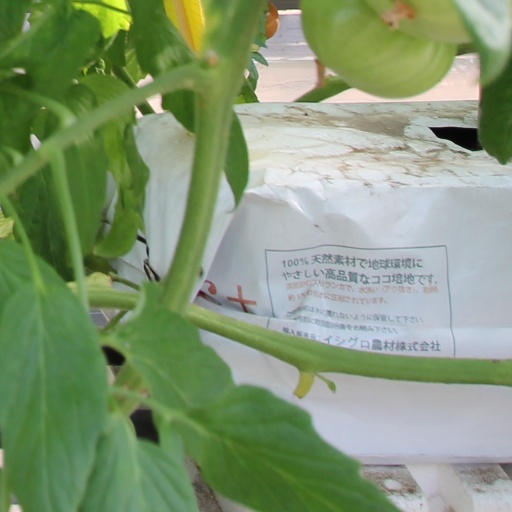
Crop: tomato